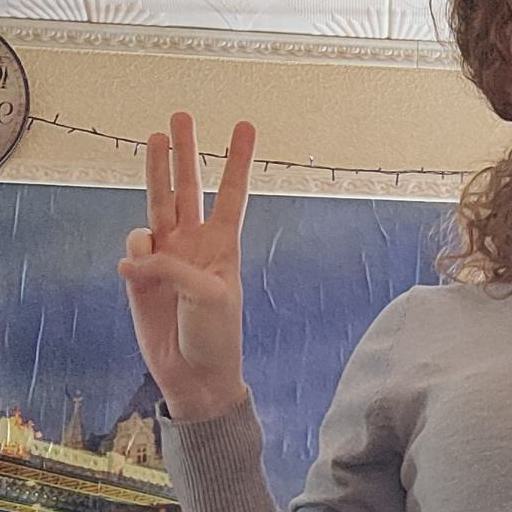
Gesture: three